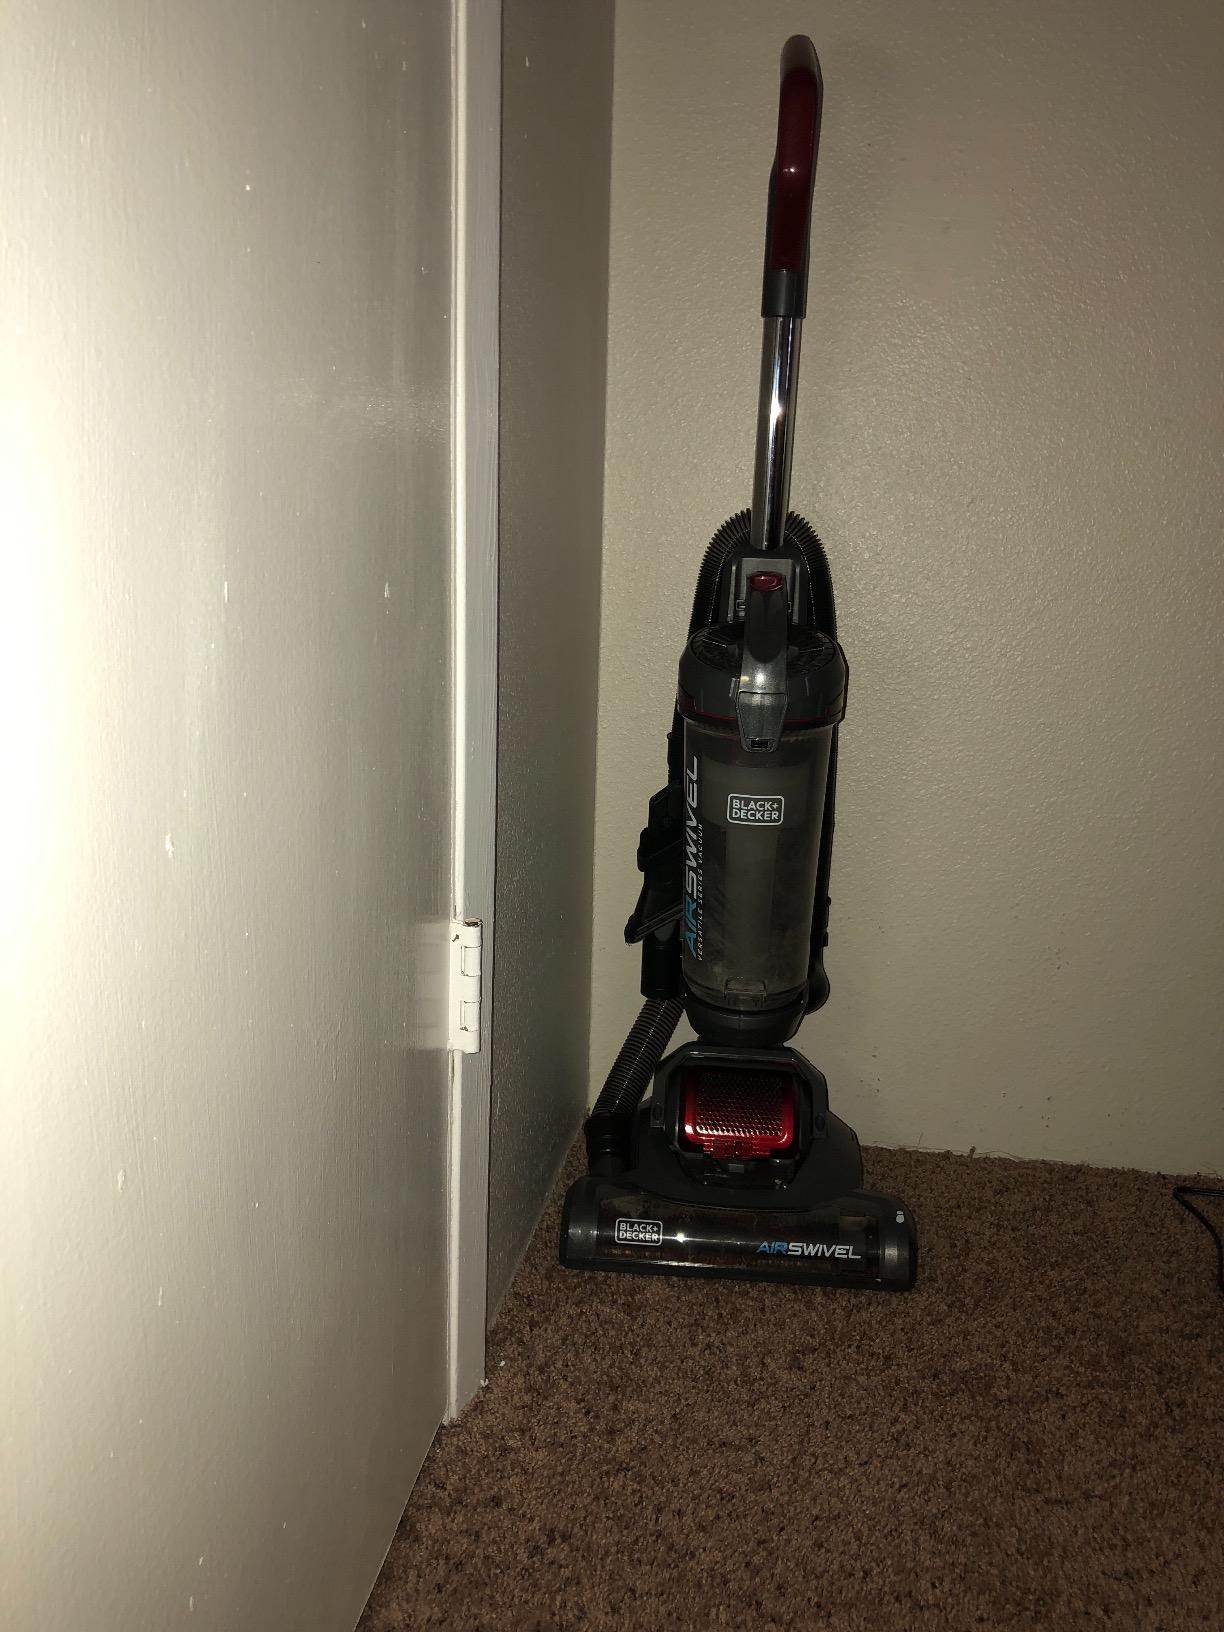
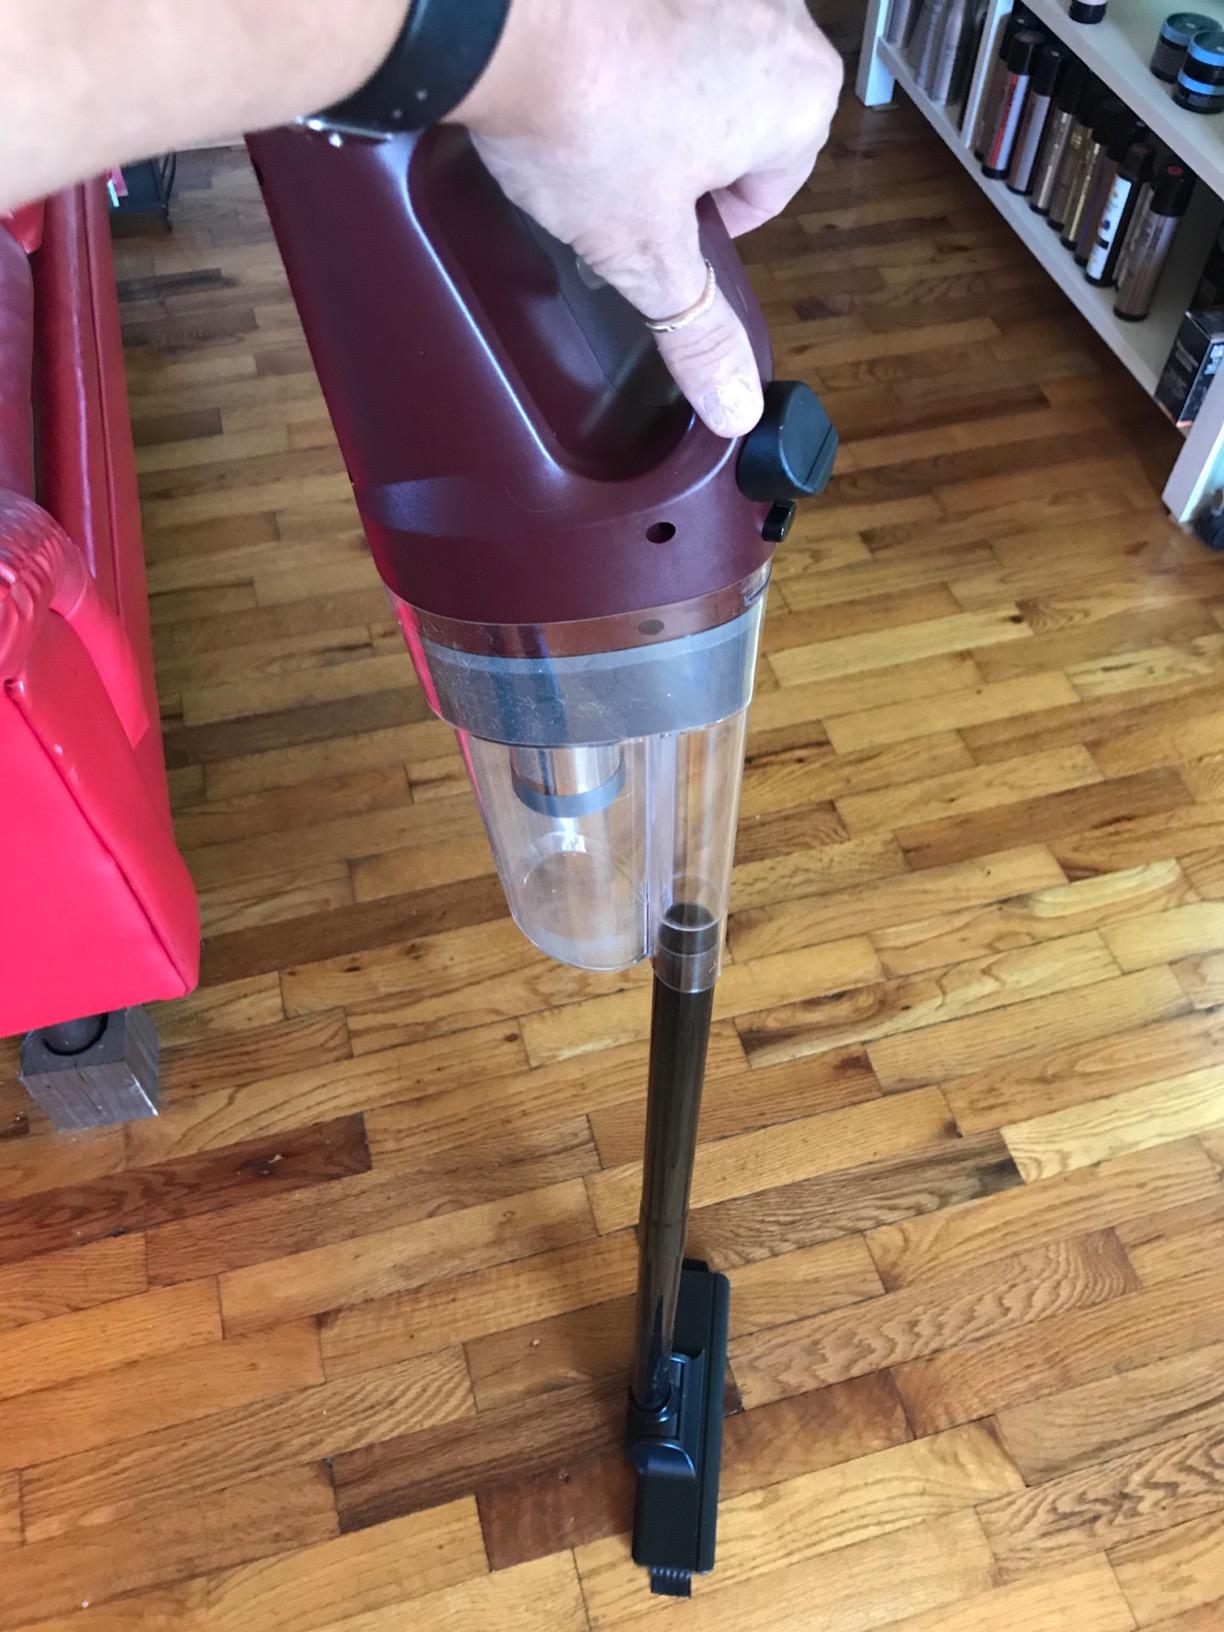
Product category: items_vacuum
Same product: no